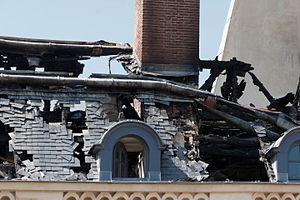
Détail des destructions subies par le toit de l'Hôtel Lambert à Paris, lors de l'incendie de la nuit du 9 au 10 juillet 2013.
L’hôtel Lambert est un hôtel particulier situé dans l’île Saint-Louis, au nᵒ 2 de la rue Saint-Louis-en-l’Île dans le 4ᵉ arrondissement de Paris.